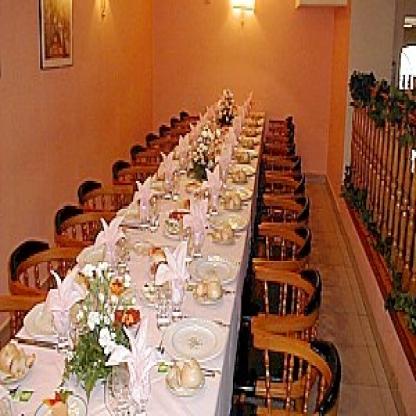
Scene: Indoor